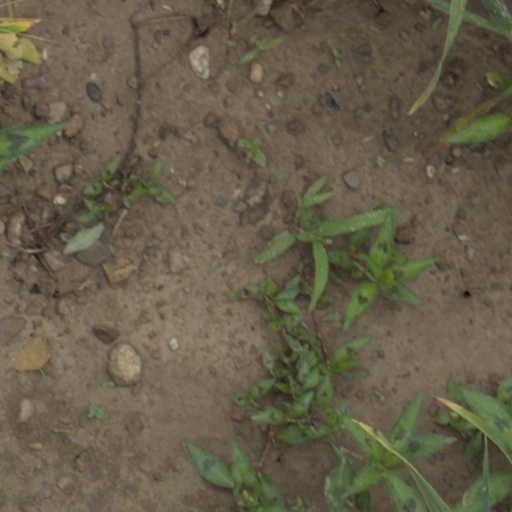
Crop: wheat